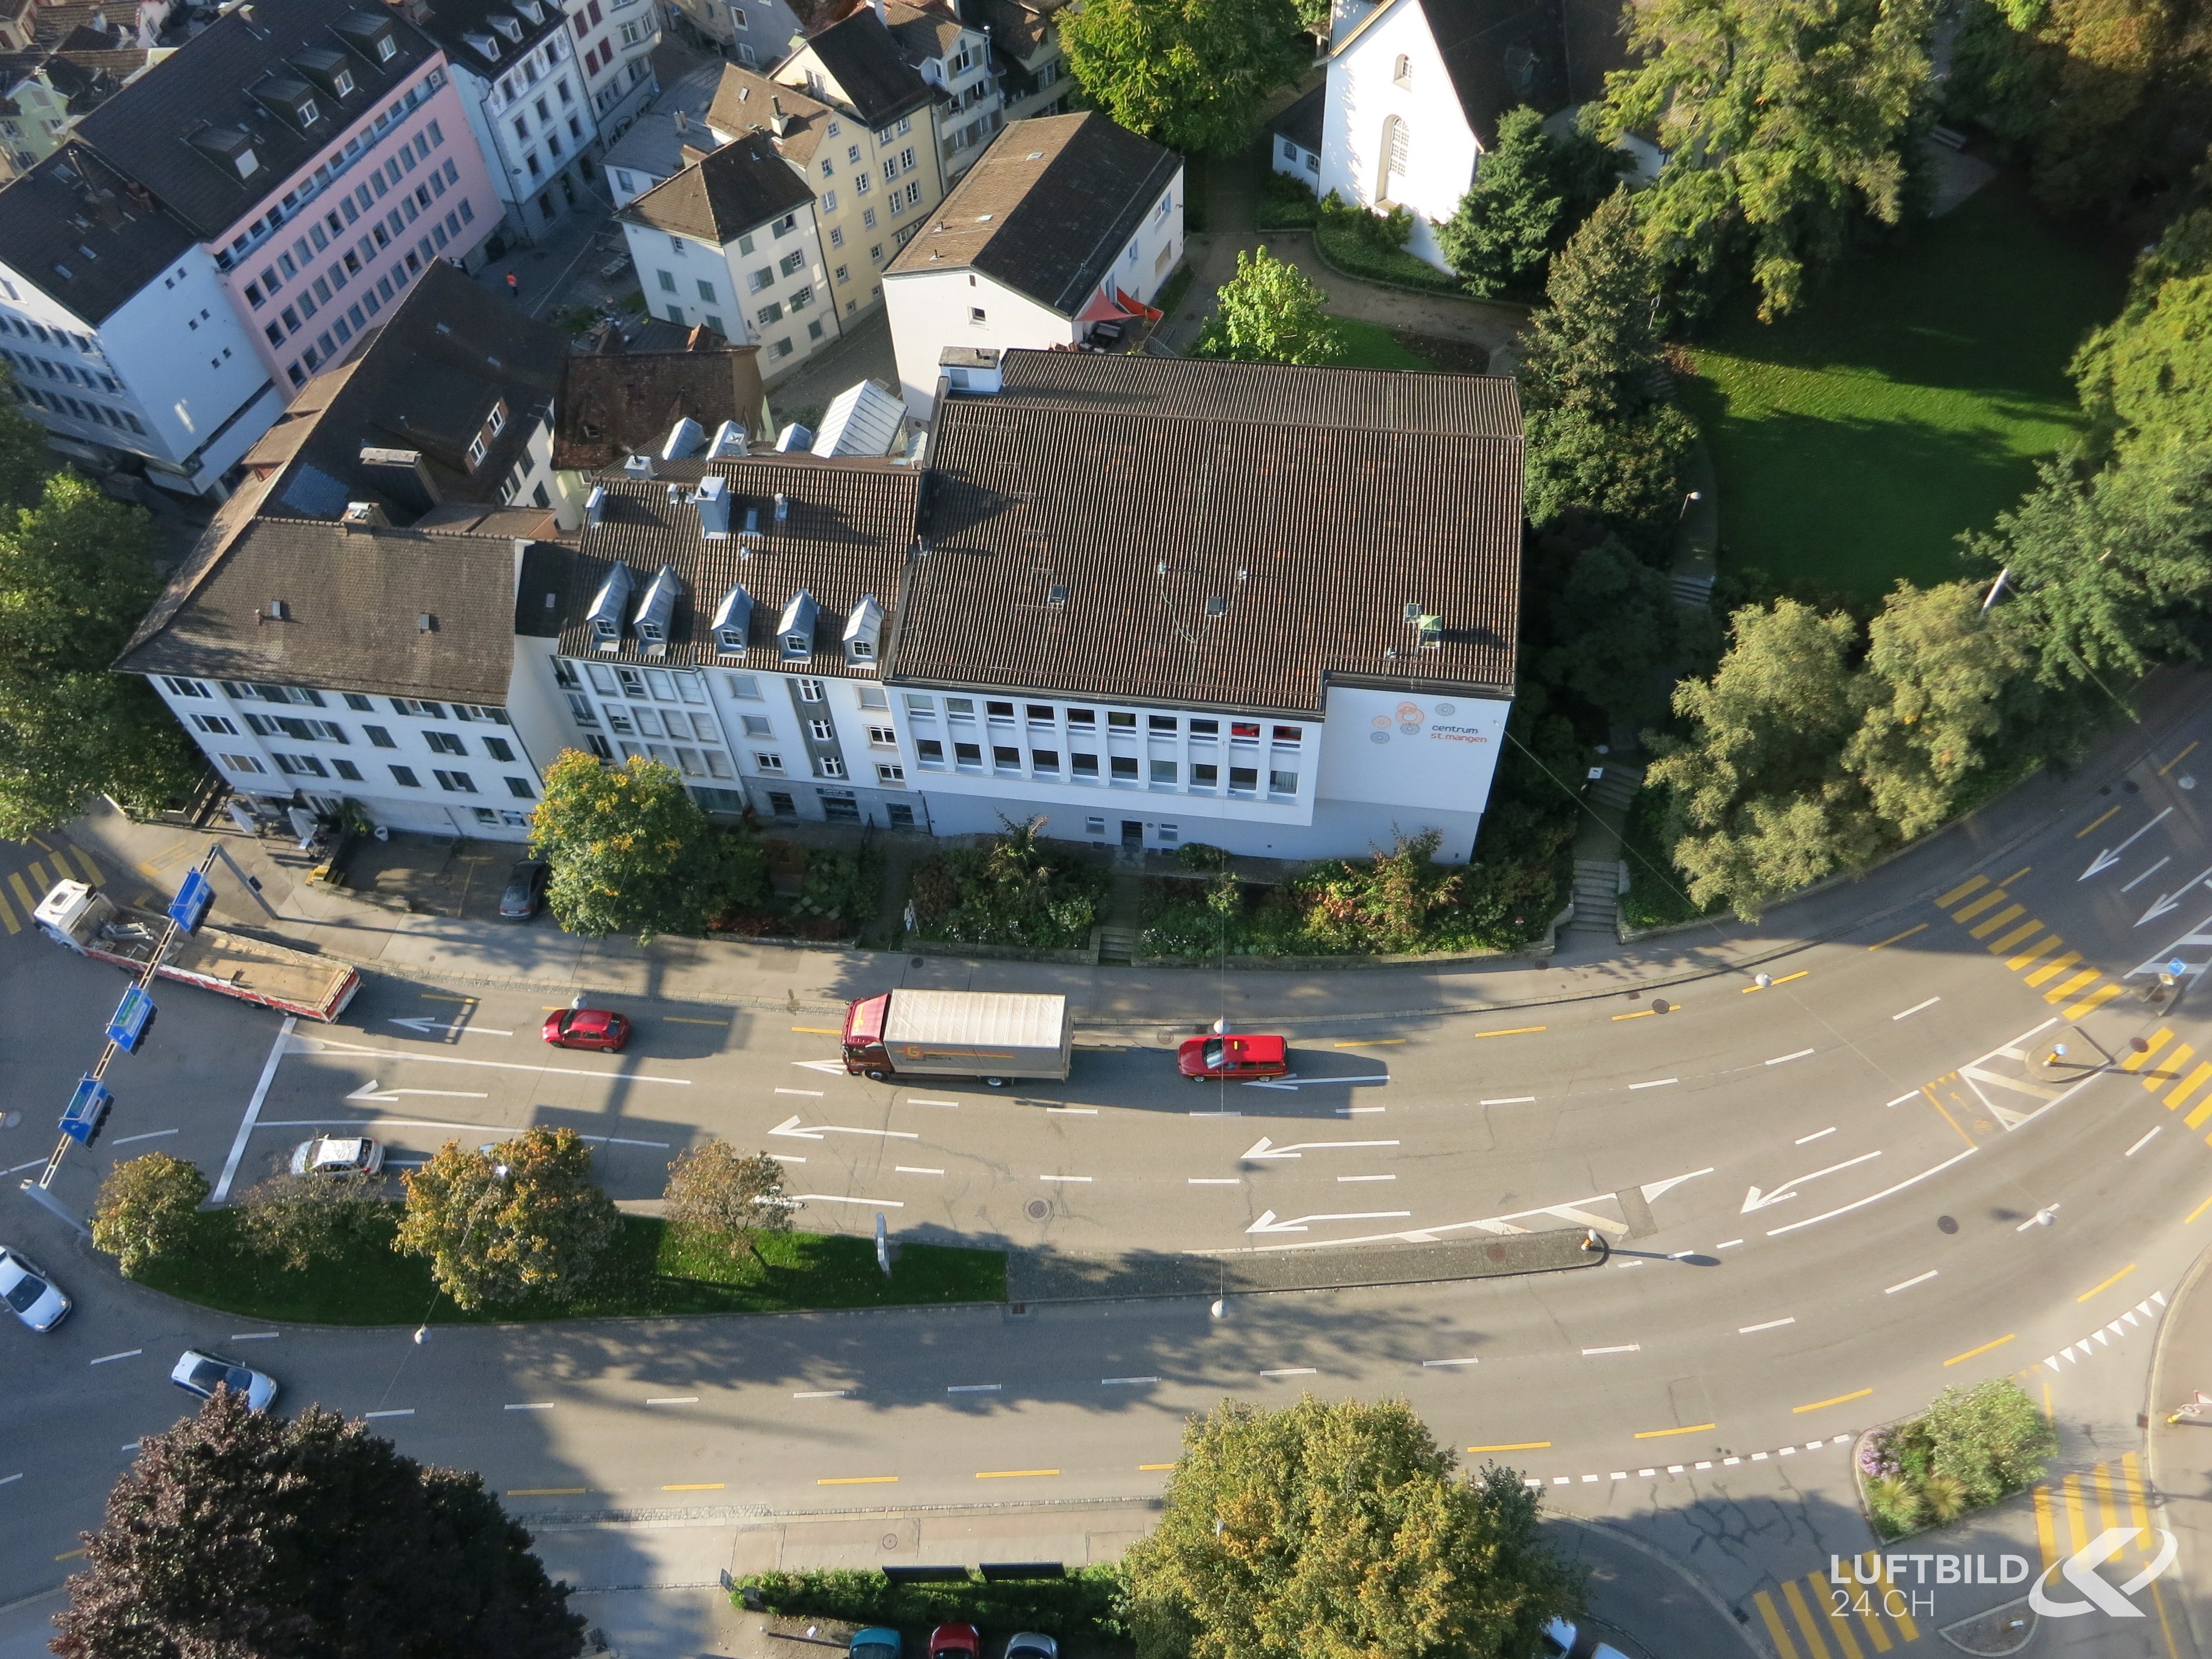
mansion, amusement park, stadium, resort, stadt, europa, schweiz, landschaft, town square, estate, strase, verkehr, bird's eye view, aerial photography, urban design, residential area, luftaufnahme, ort, d cher